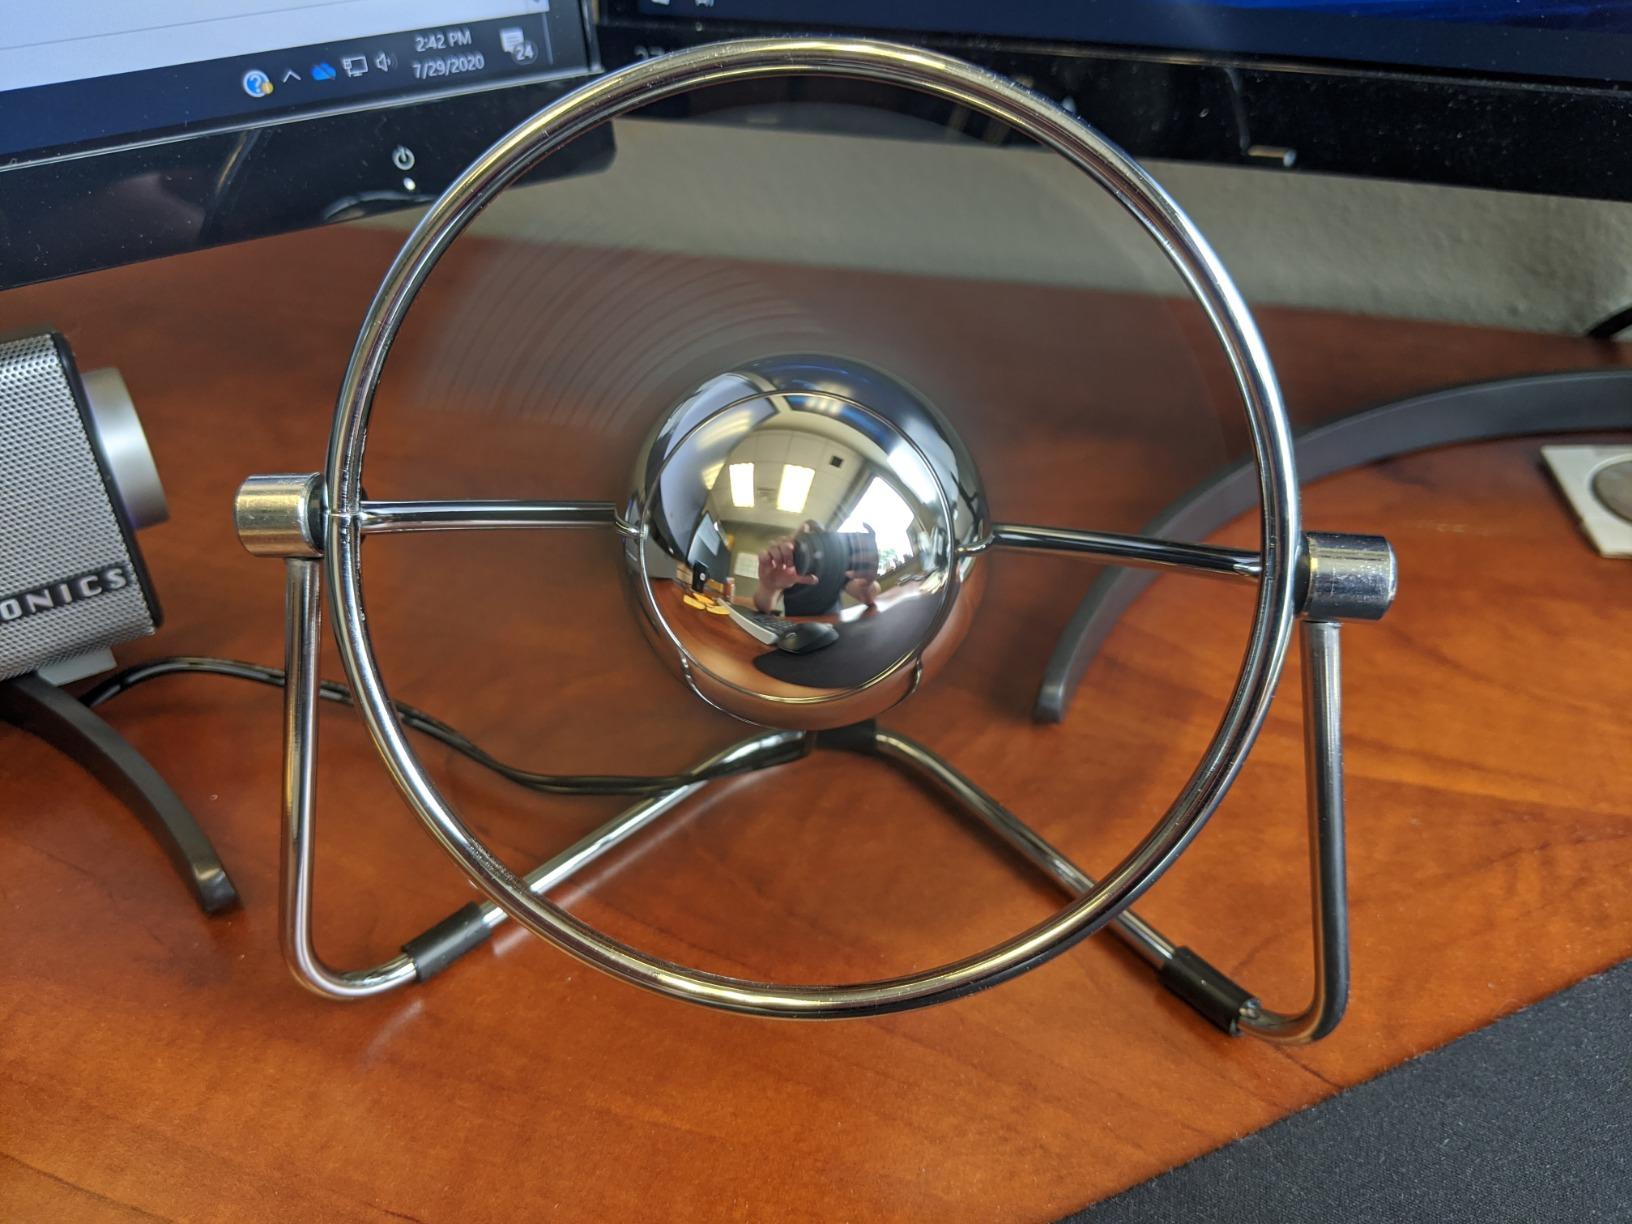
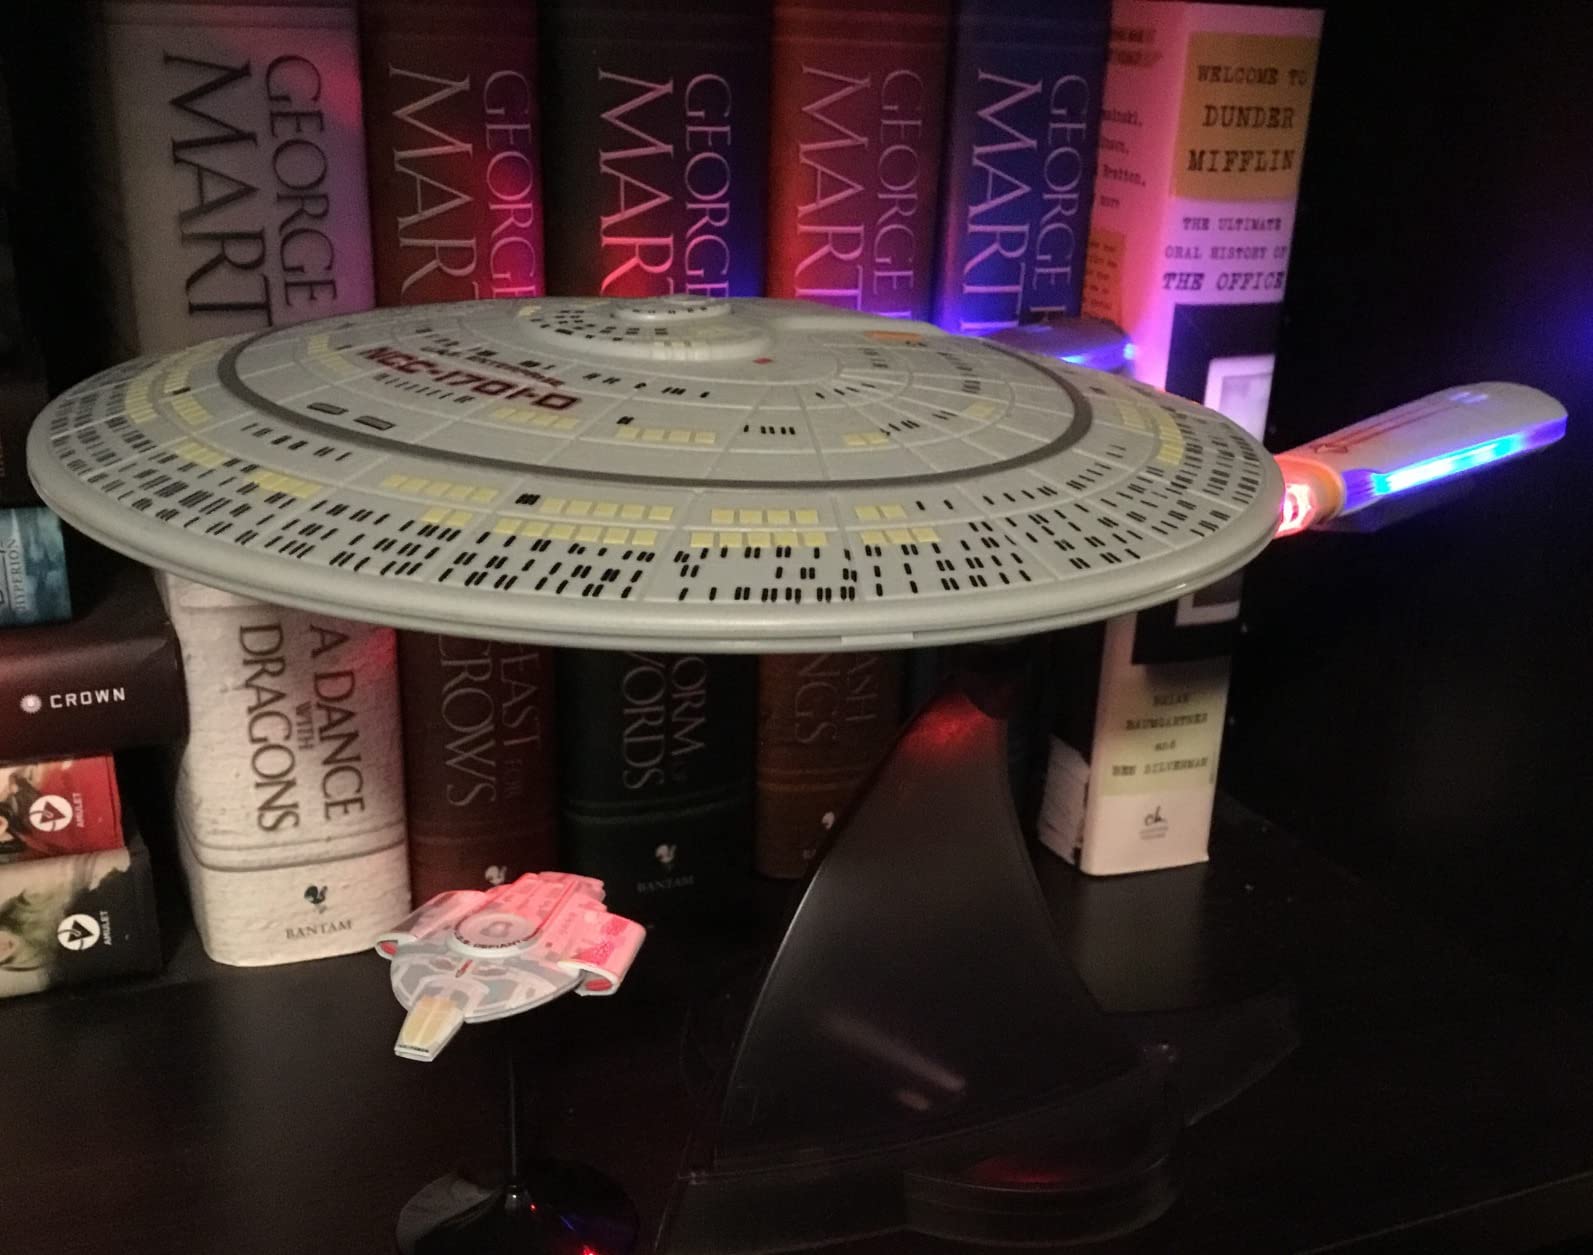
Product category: fan
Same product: no